Barony of Schwarzenberg

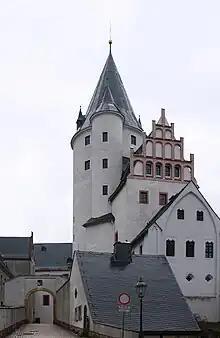
Schwarzenberg Castle: heart of the barony

The Barony of Schwarzenberg was a domain that emerged in the middle of the 12th century in the Saxon Ore Mountains in central Europe. It continued to exist following its acquisition by John Frederick the Magnanimous in 1533 as an administrative unit of the Electorate of Saxony under the name of Amt Schwarzenberg and acted as the regional focal point, until the end of the Saxon "Amt" constitution, for the collection of baronial contributions and coordination of socage, for law and order and military service.